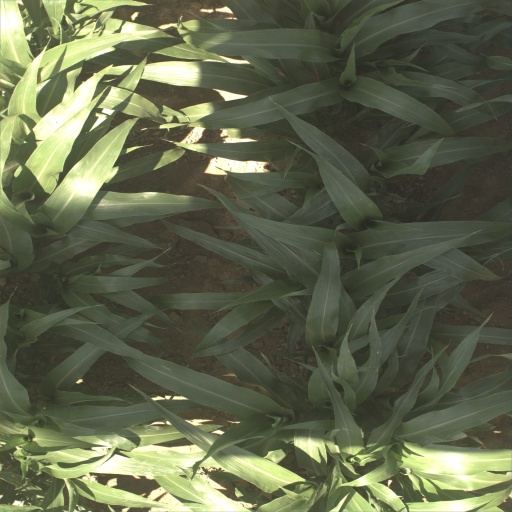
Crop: sorghum